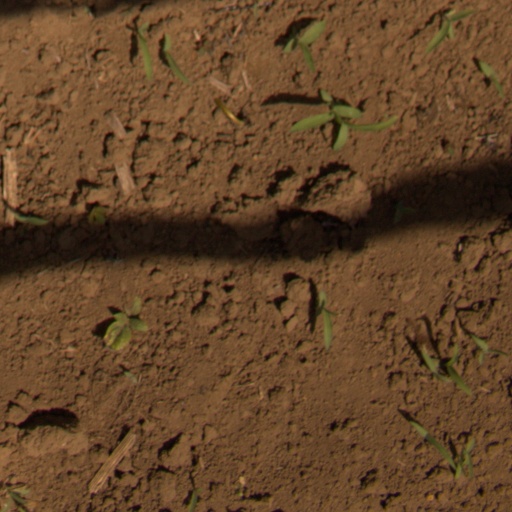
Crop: Jerusalem artichoke